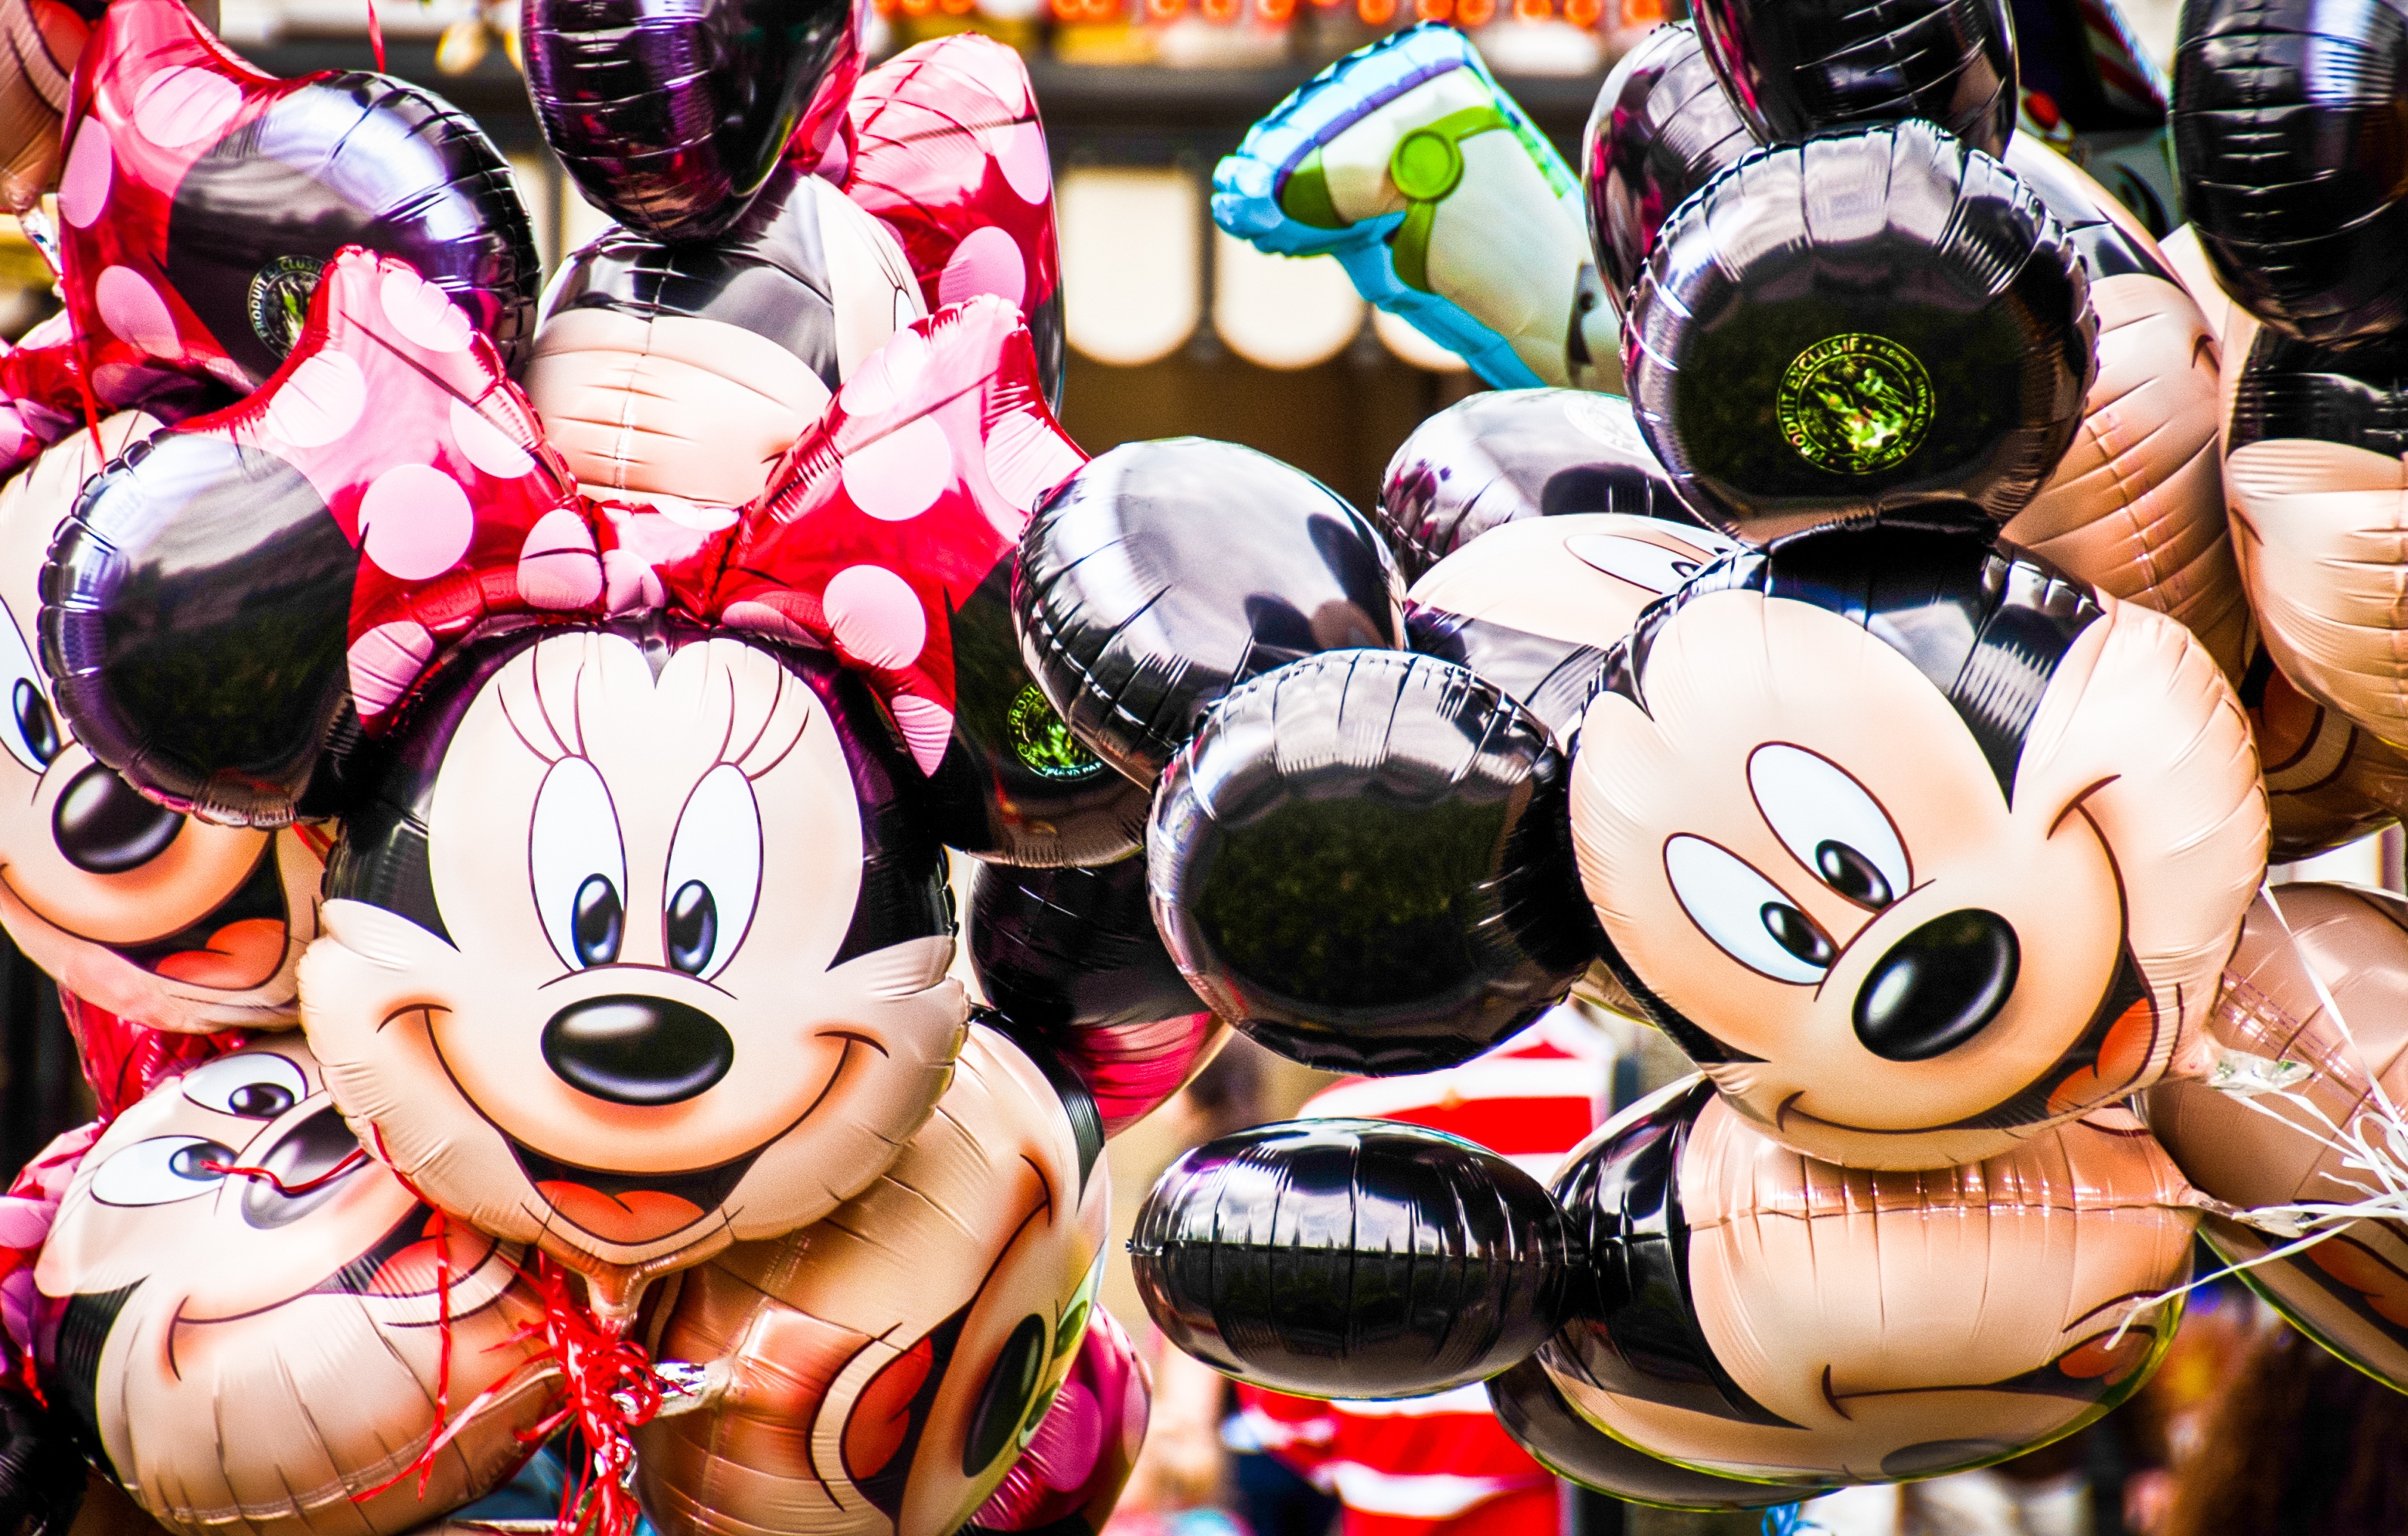
vacation, colourful, holiday, machine, toy, smiling, smile, disney, happy, balloons, amusement, anime, comics, mickey mouse, minnie mouse